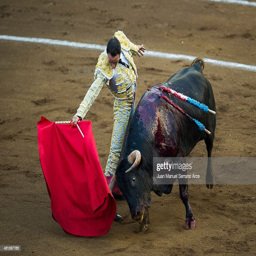
matador performs during a bullfighting as part of person in a bullfight .